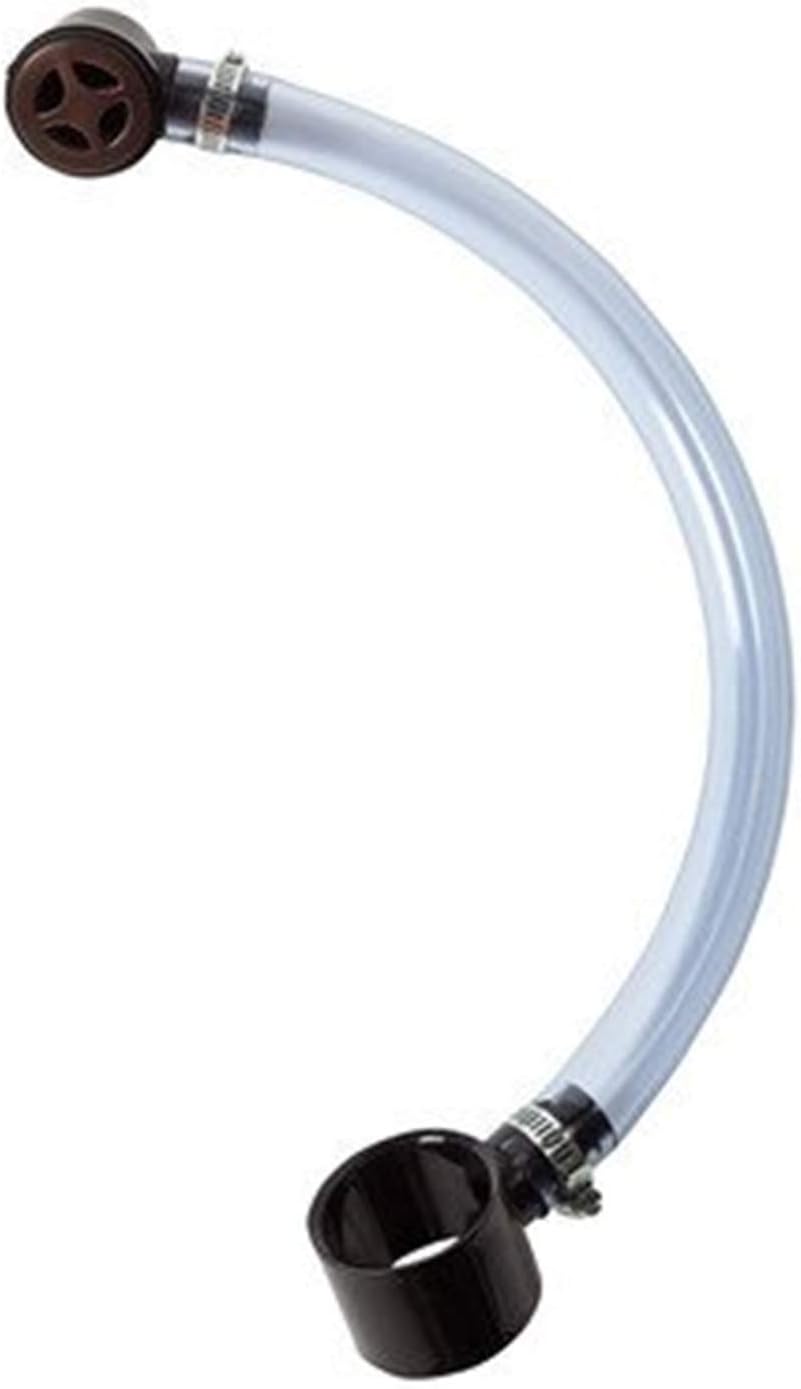
The Copper Factory Adjustable Overflow Adapter for Thin Wall Sinks in Antique Copper Finish Model CF168AN
Category: Tools & Home Improvement
Adjustable Overflow Adapter for Thin Wall Sinks in Antique Copper Finish By The Copper Factory Model CF168AN
Features: Product Dimensions 15" W x 1.25" D; Installation Required Yes; Finish Antique Copper | Product Weight 1 lb. | Product Type Adapter | Application Bathroom sink | Country of Origin India